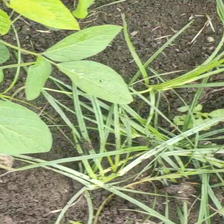
Weed species: Lavhala_(Cyperus_Rotundus)